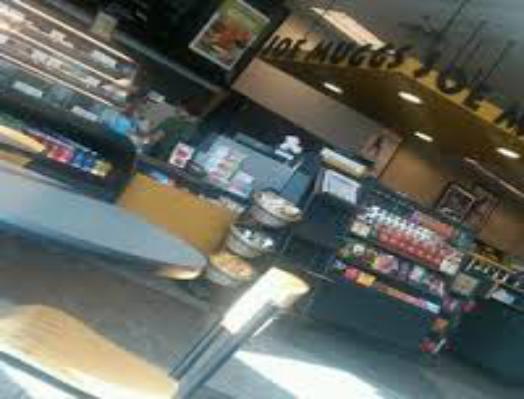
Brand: joe muggs
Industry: Food